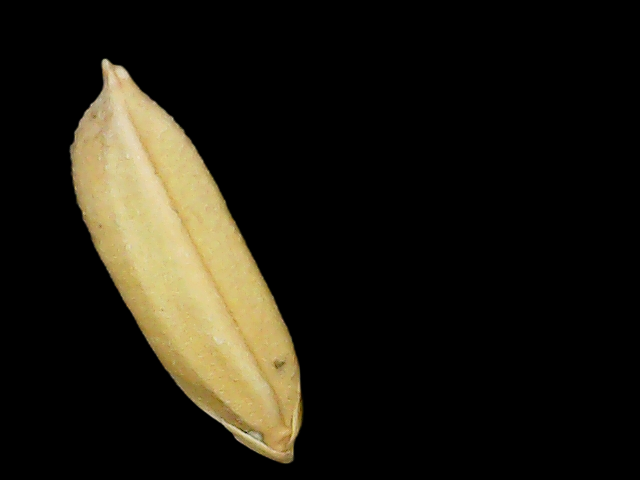
Rice variety: Binadhan24